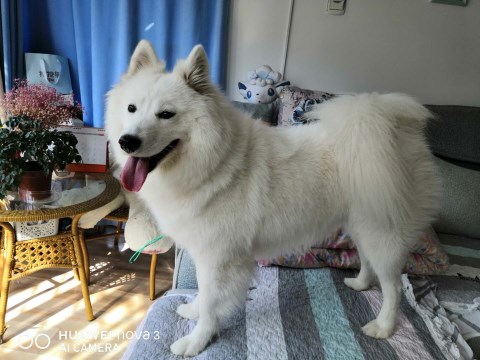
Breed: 2192-n000088-Samoyed